Waimauku

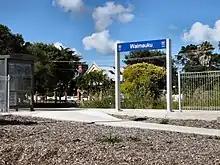
Waimauku Railway Station

Waimauku had a population of 1,317 in the 2023 New Zealand census, an increase of 153 people (13.1%) since the 2018 census, and an increase of 303 people (29.9%) since the 2013 census. There were 651 males, 663 females and 3 people of other genders in 420 dwellings. 2.3% of people identified as LGBTIQ+. The median age was 39.2 years (compared with 38.1 years nationally). There were 291 people (22.1%) aged under 15 years, 189 (14.4%) aged 15 to 29, 651 (49.4%) aged 30 to 64, and 186 (14.1%) aged 65 or older.